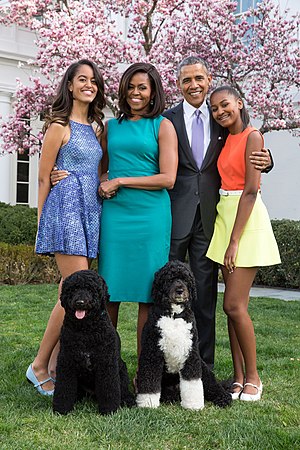
Bo (hund) / Galleri
Bo Obama er en amerikansk hund af racen portugisisk vandhund, der siden april 2009 har været USA's førstehund. Bo er en gave fra senator Ted Kennedy til Barack og Michelle Obama, og deres to døtre Malia og Sasha. Det er også døtrene der har døbt hunden "Bo", da deres kusine havde en kat med samme navn.